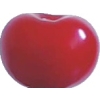
Label: cherry_sour